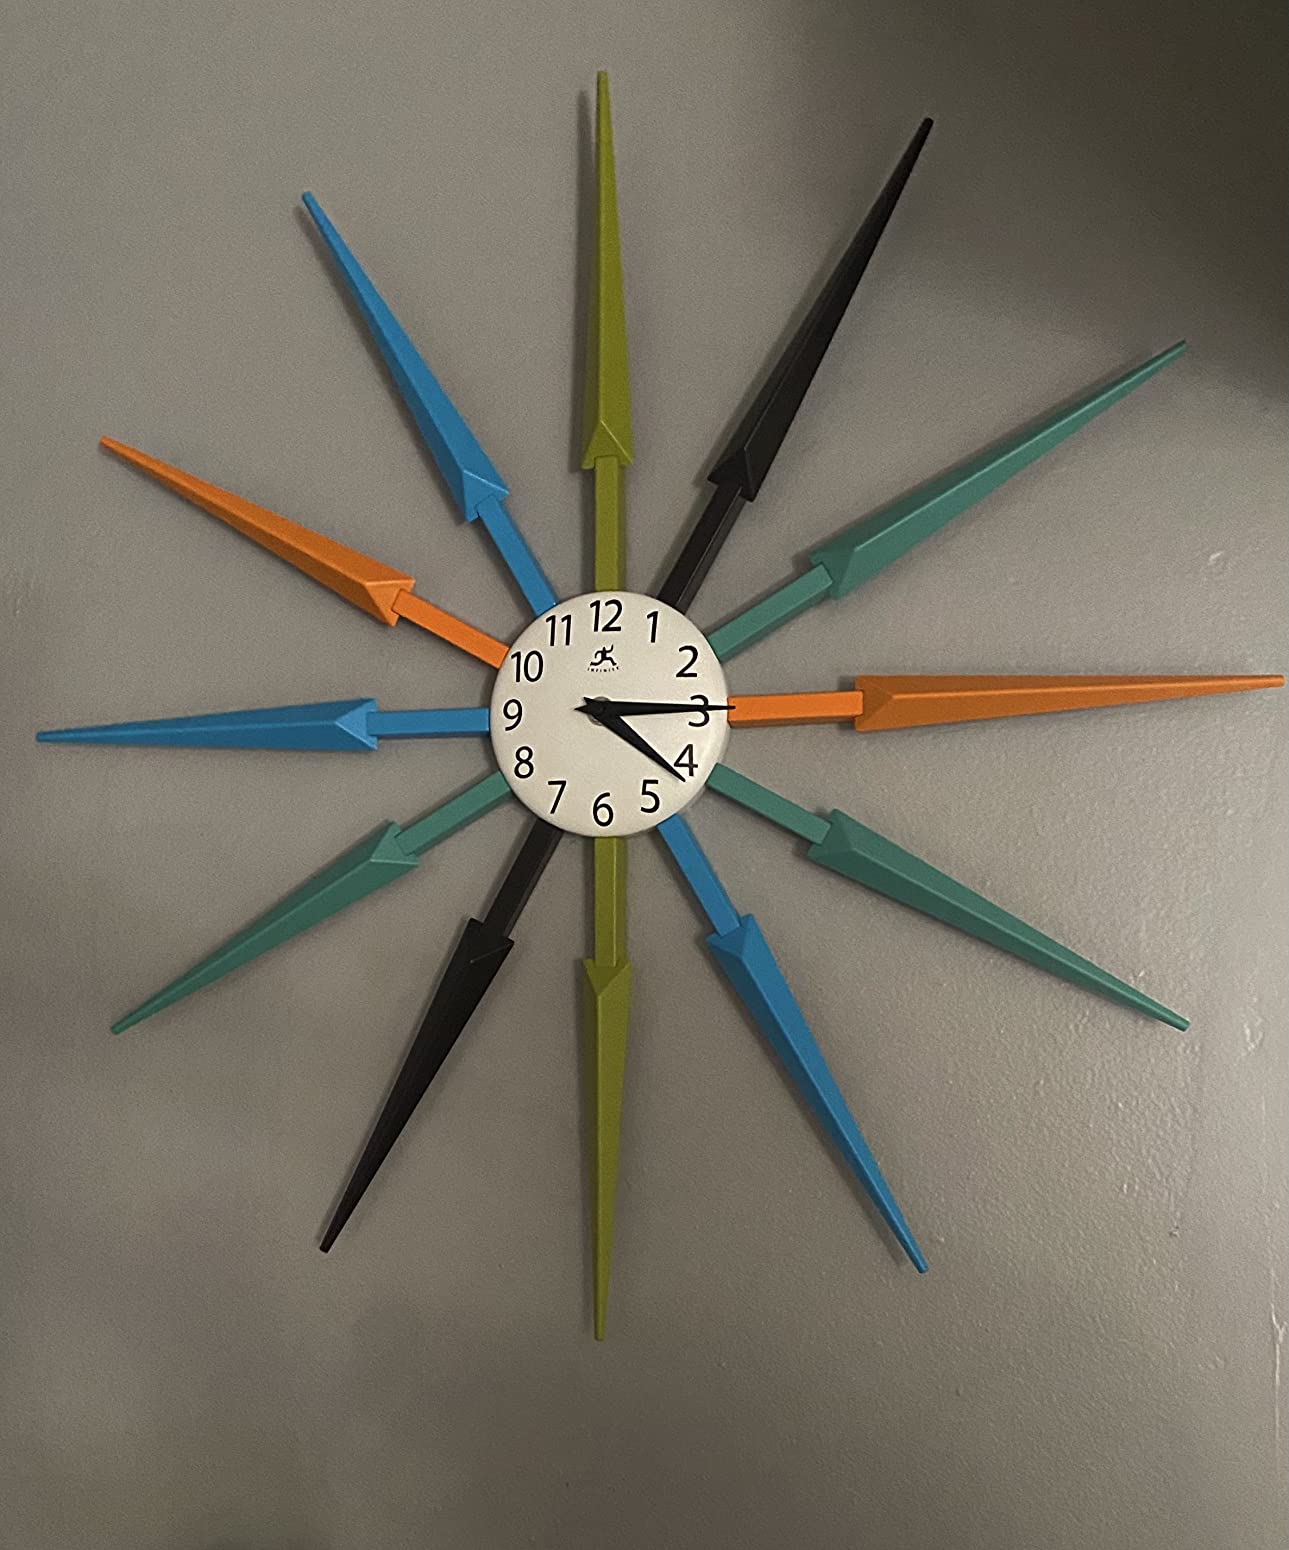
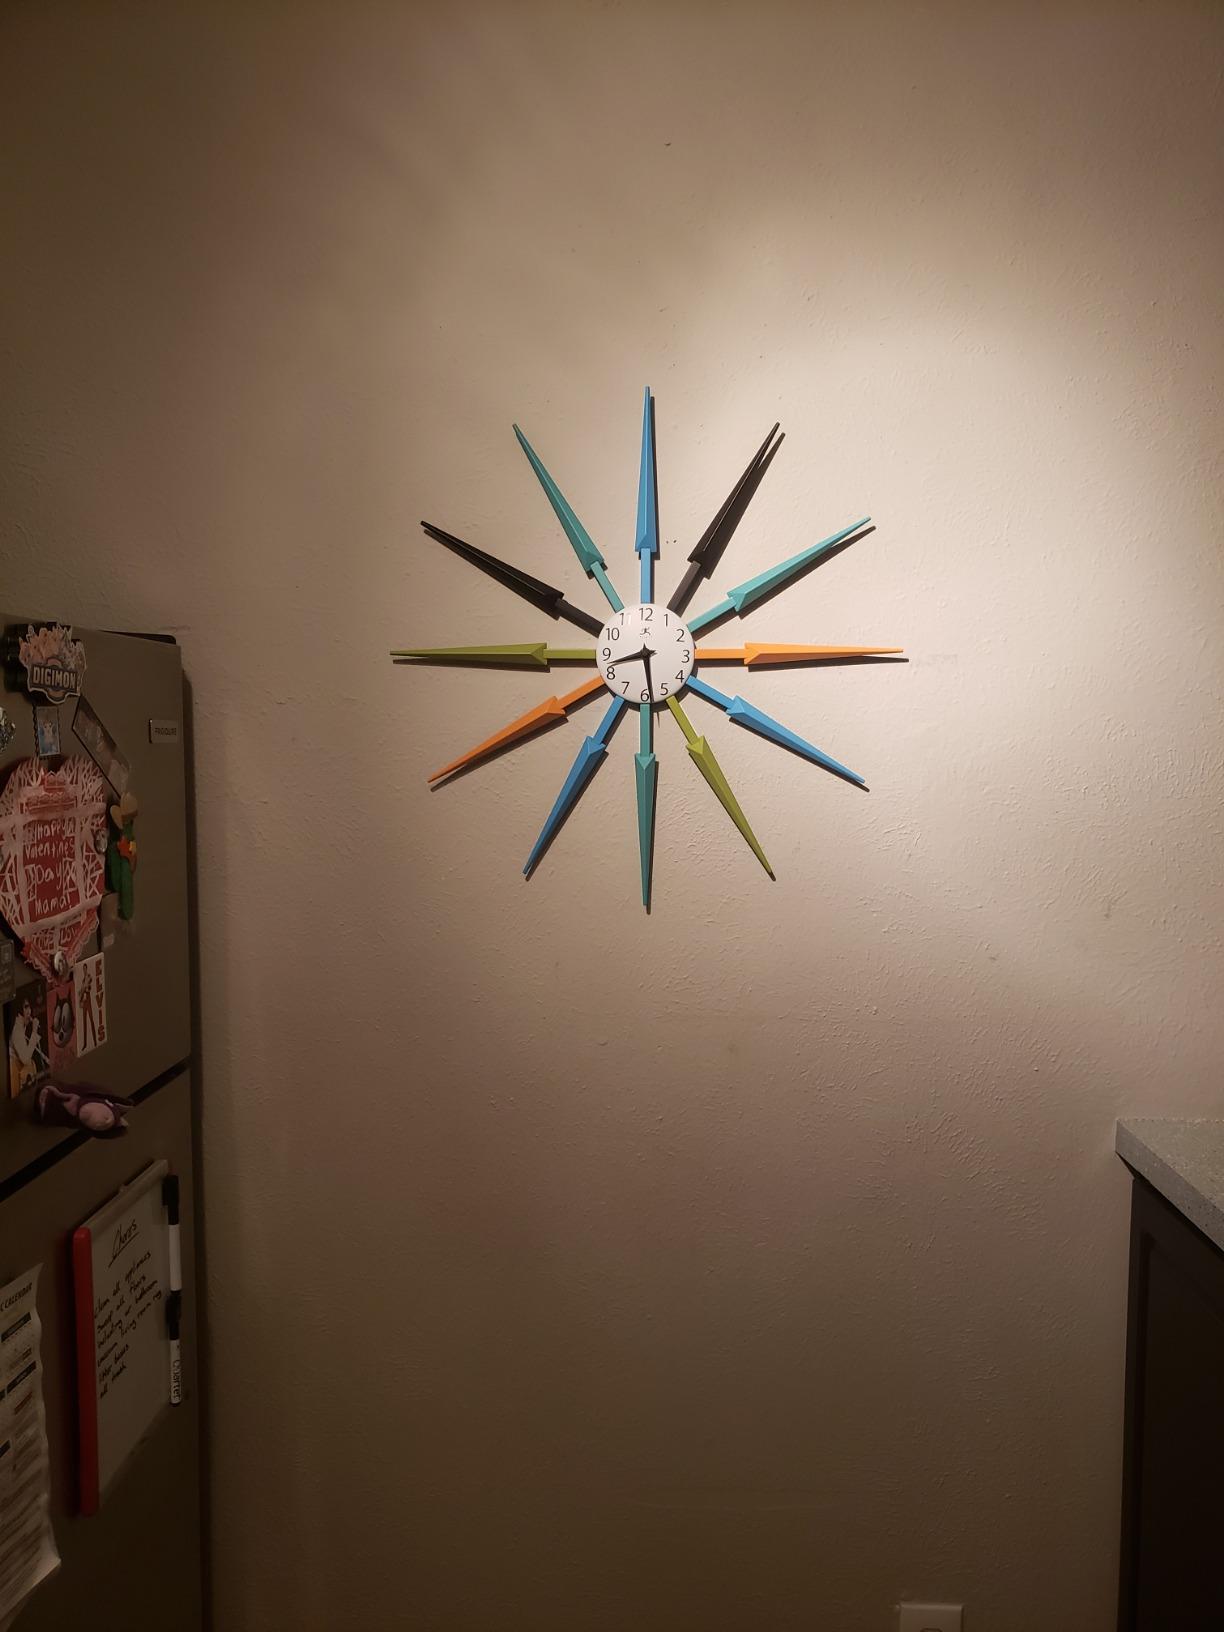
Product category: clock
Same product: yes